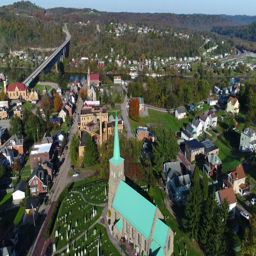
a reverse high angle rising aerial establishing shot of the small town .